Goddess of Fire

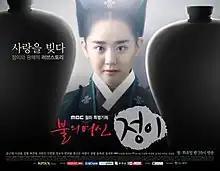
Promotional poster for "Goddess of Fire"

Goddess of Fire is a 2013 South Korean television series starring Moon Geun-young, Lee Sang-yoon, Kim Bum, Park Gun-hyung, Seo Hyun-jin, Jun Kwang-ryul, Jeong Bo-seok, Byun Hee-bong, Han Go-eun, and Lee Kwang-soo. It aired on MBC from July 1 to October 22, 2013 on Mondays and Tuesdays at 21:55 for 32 episodes.